Yuma War

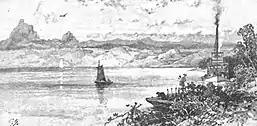
Colorado River at Yuma

Following the failure of the California Militia against the Quechan people ("Yuma Indians"), in the Gila Expedition, the U. S. Army sent the Yuma Expedition under Captain Samuel P. Heintzelman, to establish a post at Yuma Crossing of the Colorado River in the vicinity where it met the Gila River in the Lower Colorado River Valley region of California. He was to protect travelers on the overland route from the east to California and to quell any hostilities by the Quechan people ("Yuma Indians").